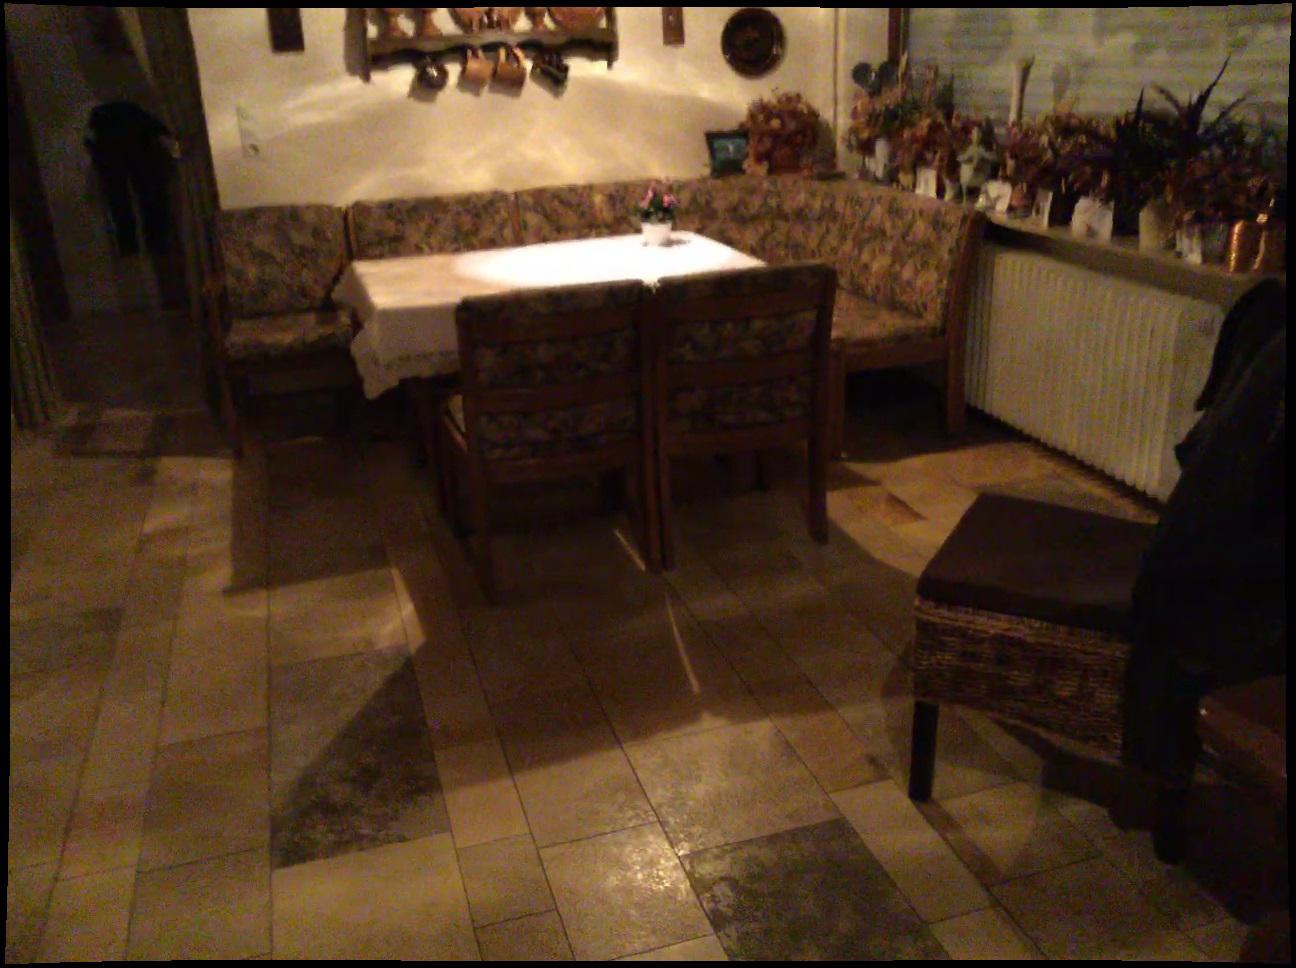
Question: In the image, there is the bench. Pinpoint several points within the vacant space situated left of the bench from the world's perspective. Your final answer should be formatted as a list of tuples, i.e. [(x1, y1), ...], where each tuple contains the x and y coordinates of a point satisfying the conditions above. The coordinates should be between 0 and 1, indicating the normalized pixel locations of the points.
Answer: [(0.630, 0.868), (0.686, 0.890), (0.647, 0.903), (0.745, 0.914), (0.706, 0.928), (0.666, 0.942), (0.808, 0.940), (0.769, 0.955), (0.728, 0.969), (0.686, 0.983), (0.836, 0.982), (0.794, 0.998)]